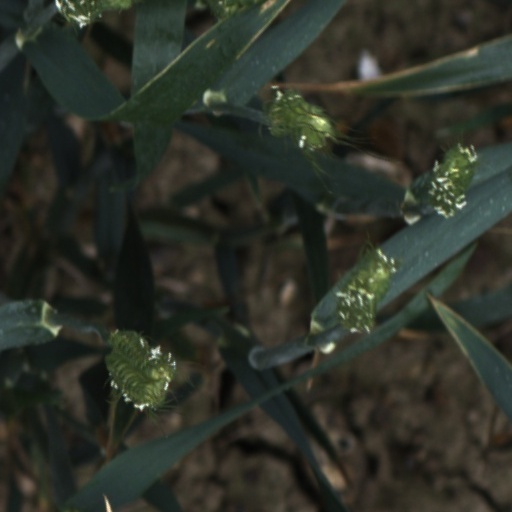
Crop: wheat